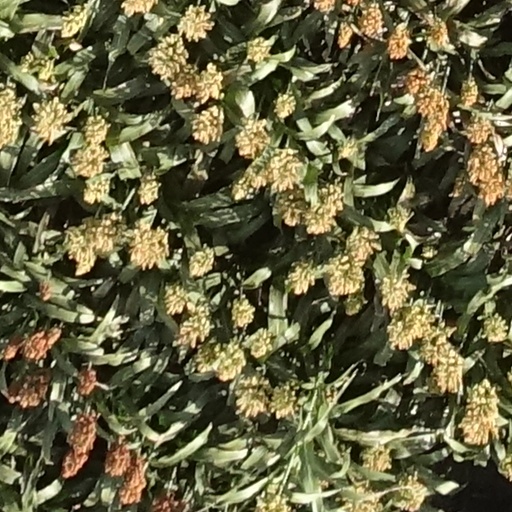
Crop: sorghum